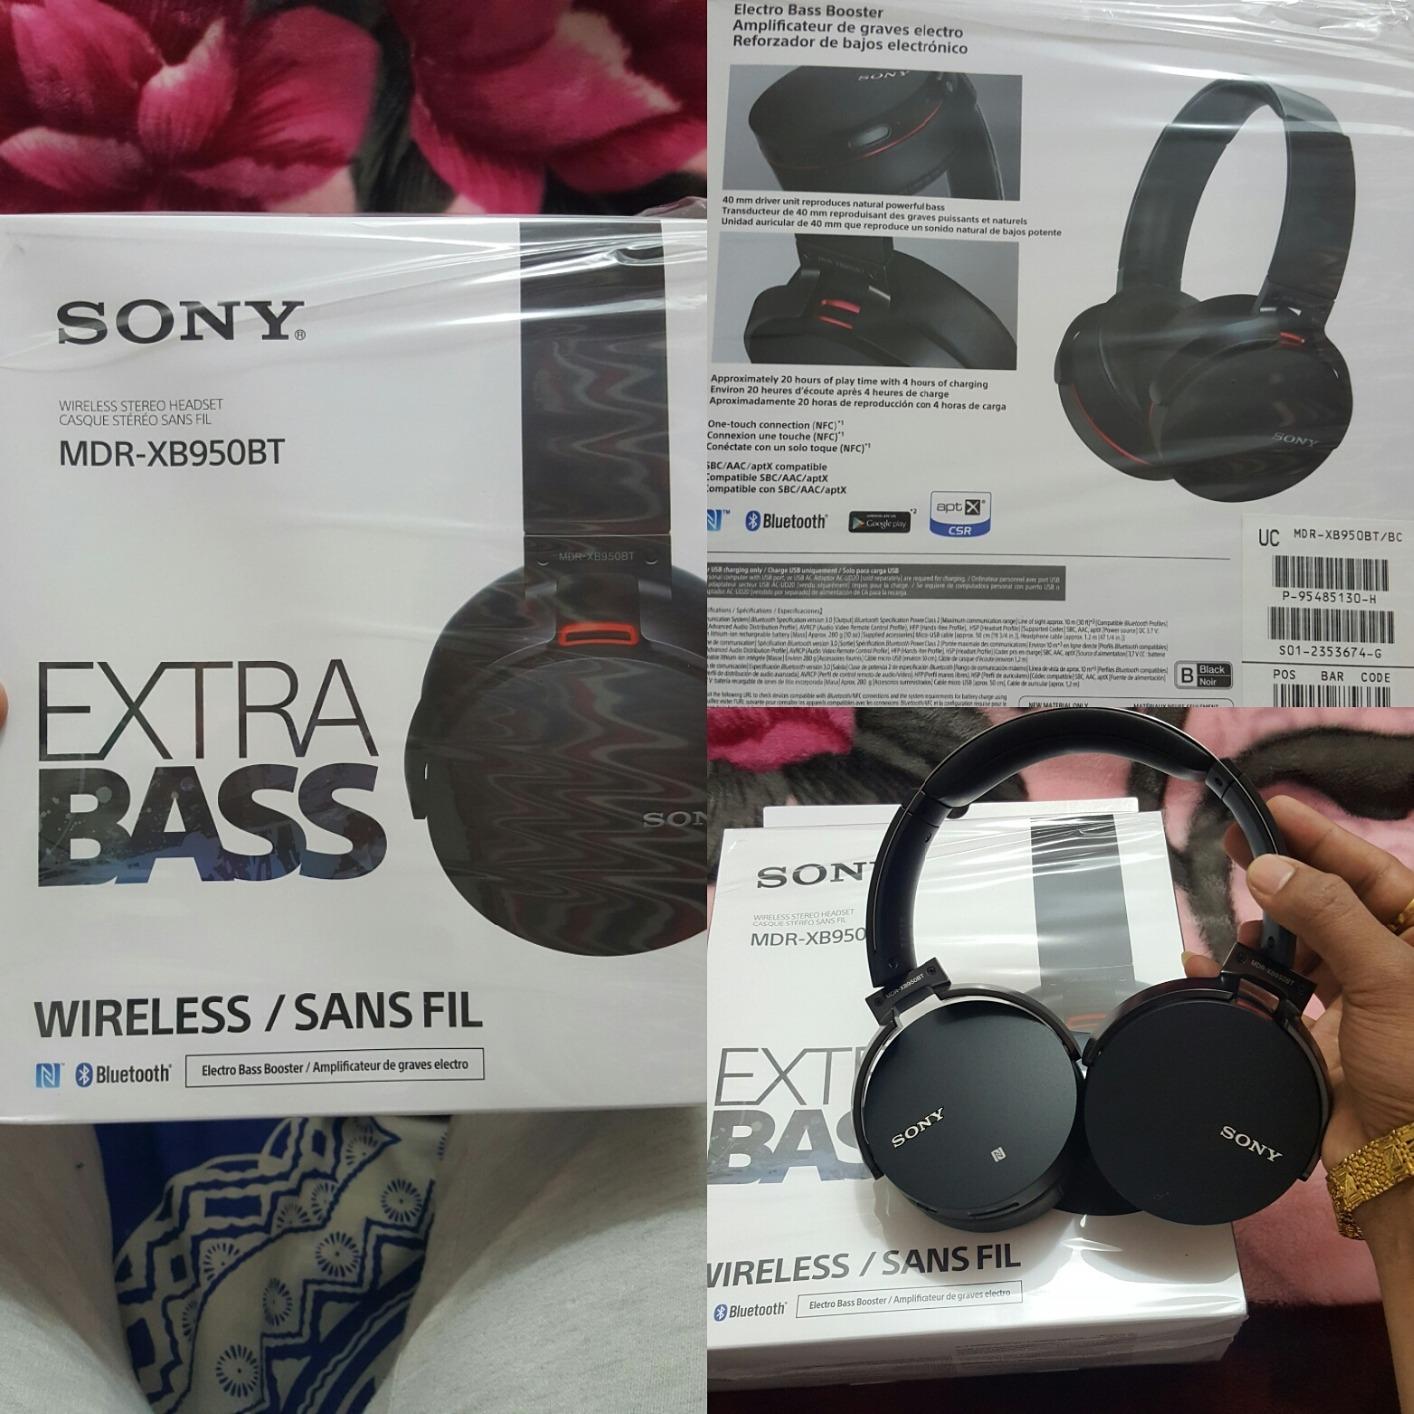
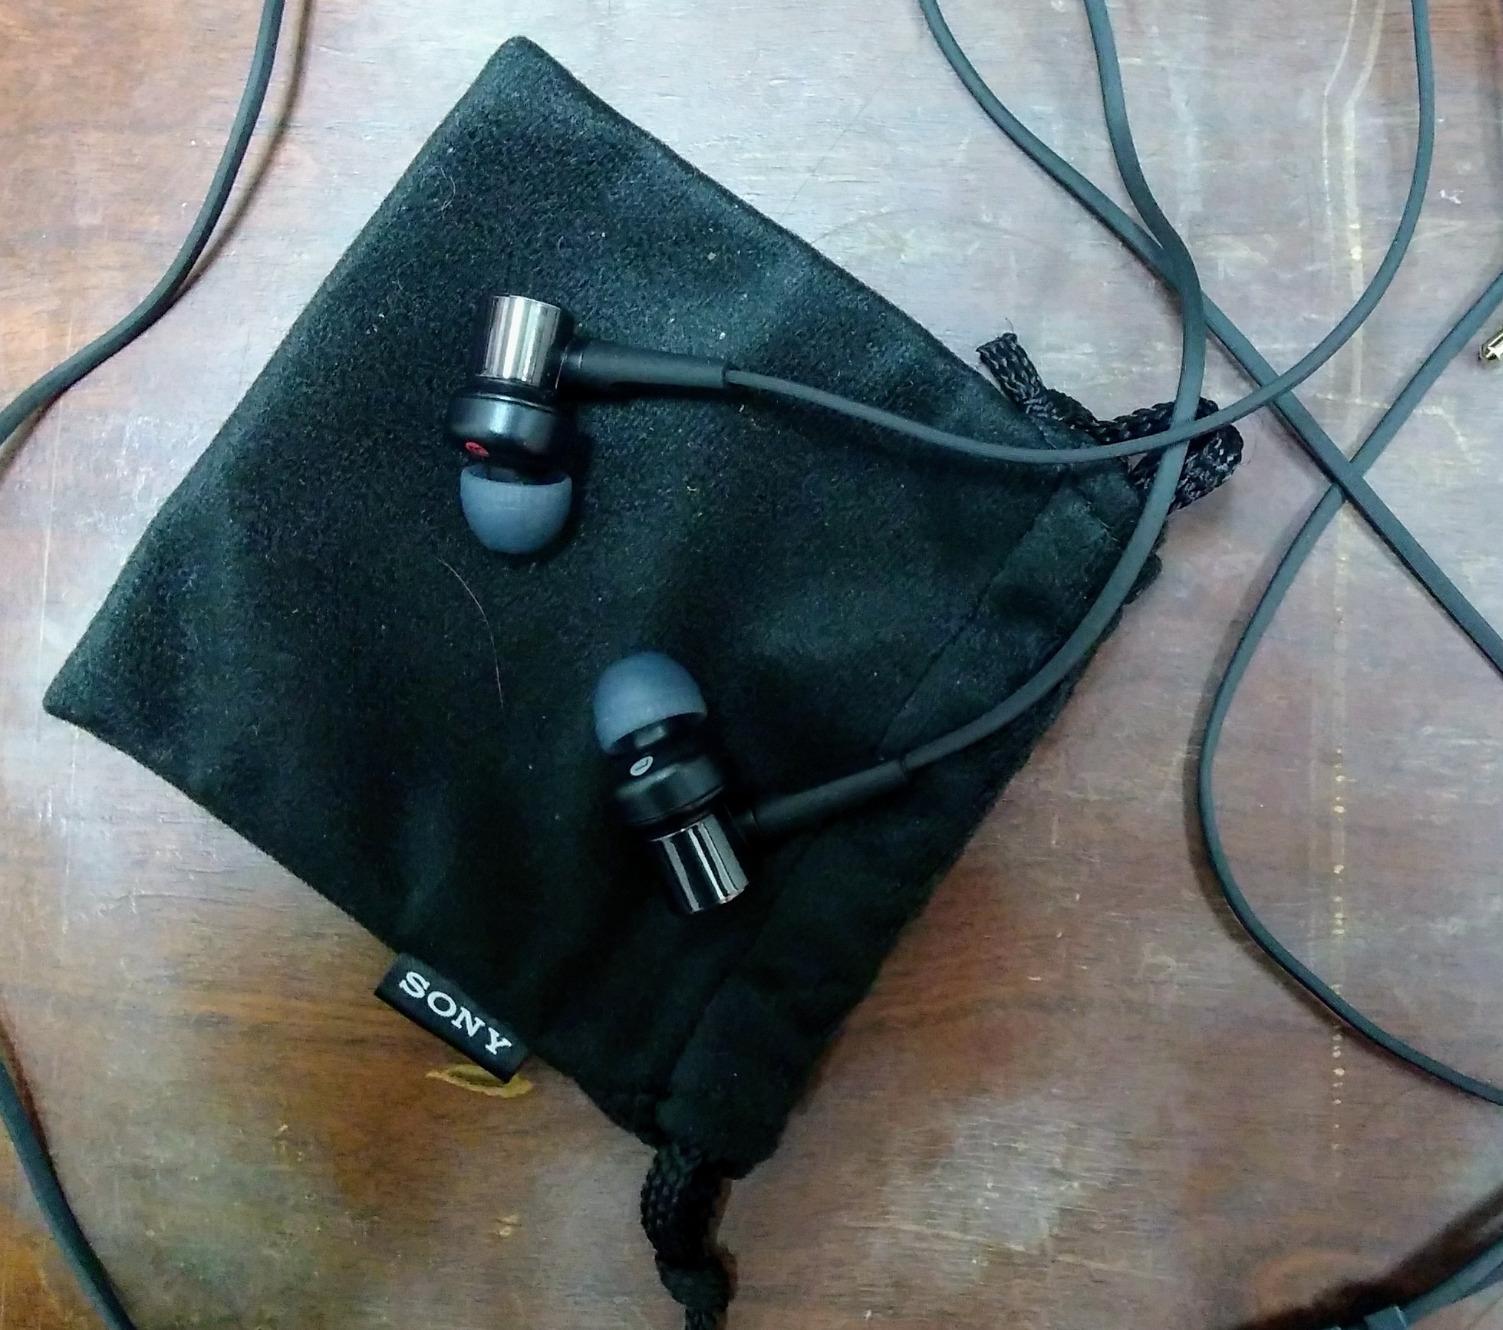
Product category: headphones
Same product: no